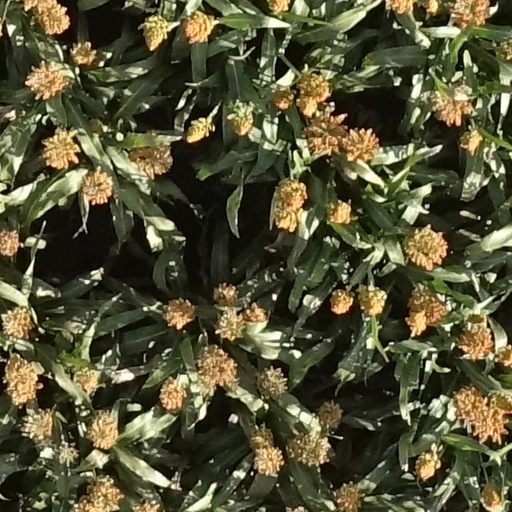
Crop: sorghum